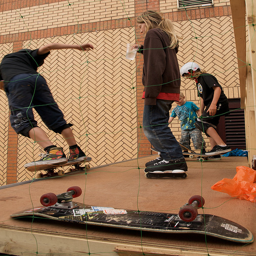
A skateboard riding up the side of a wooden ramp.
People on top of a ramp on skateboards.
A group of people are outside on skateboards.
Four people on a ramp skateboarding or rollerblading.
People skating and skate boarding at a skate park.